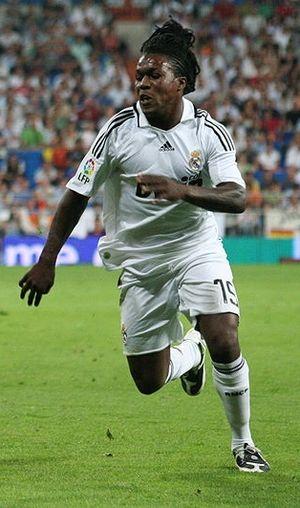
Drenthe lors d'un match contre Valence. Italiano: Drenthe in azione con la camiseta blanca del Real Madrid.
Mocro Maffia est une série télévisée néerlandaise en 8 épisodes de 40-45 minutes, créée par Achmed Akkabi et Thijs Römer et diffusée à partir du 11 octobre 2018 sur Videoland. Il s’agit de l’adaptation du roman éponyme Mocro Maffia de l'écrivain néerlandais Marijn Schrijver publié en 2015, la série réunissant Oussama Ahammoud, Achmed Akkabi, Nasrdin Dchar dans le rôle de Muis ainsi que De Paus et Potlood.